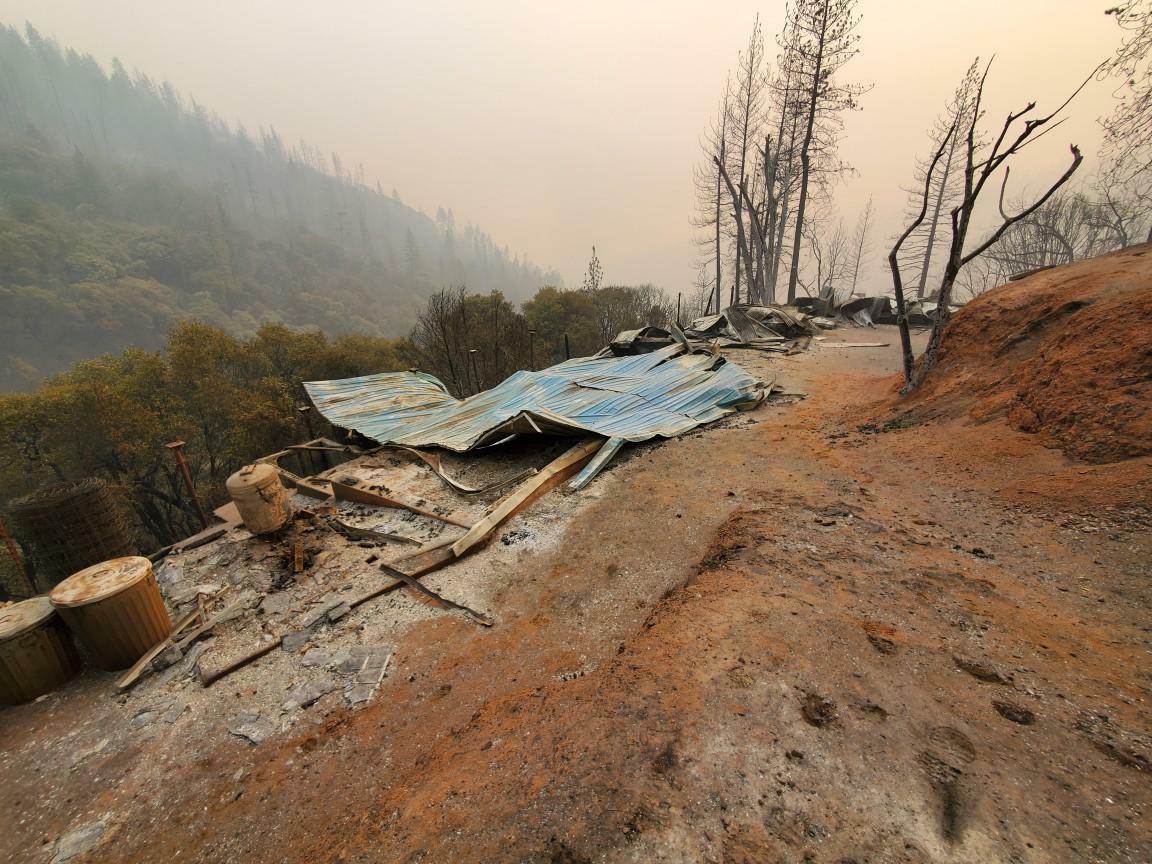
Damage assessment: destroyed